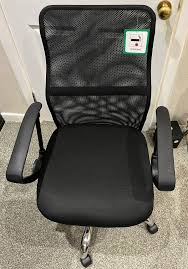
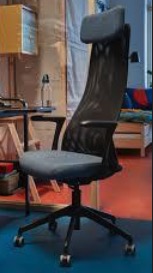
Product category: items_chair
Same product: no